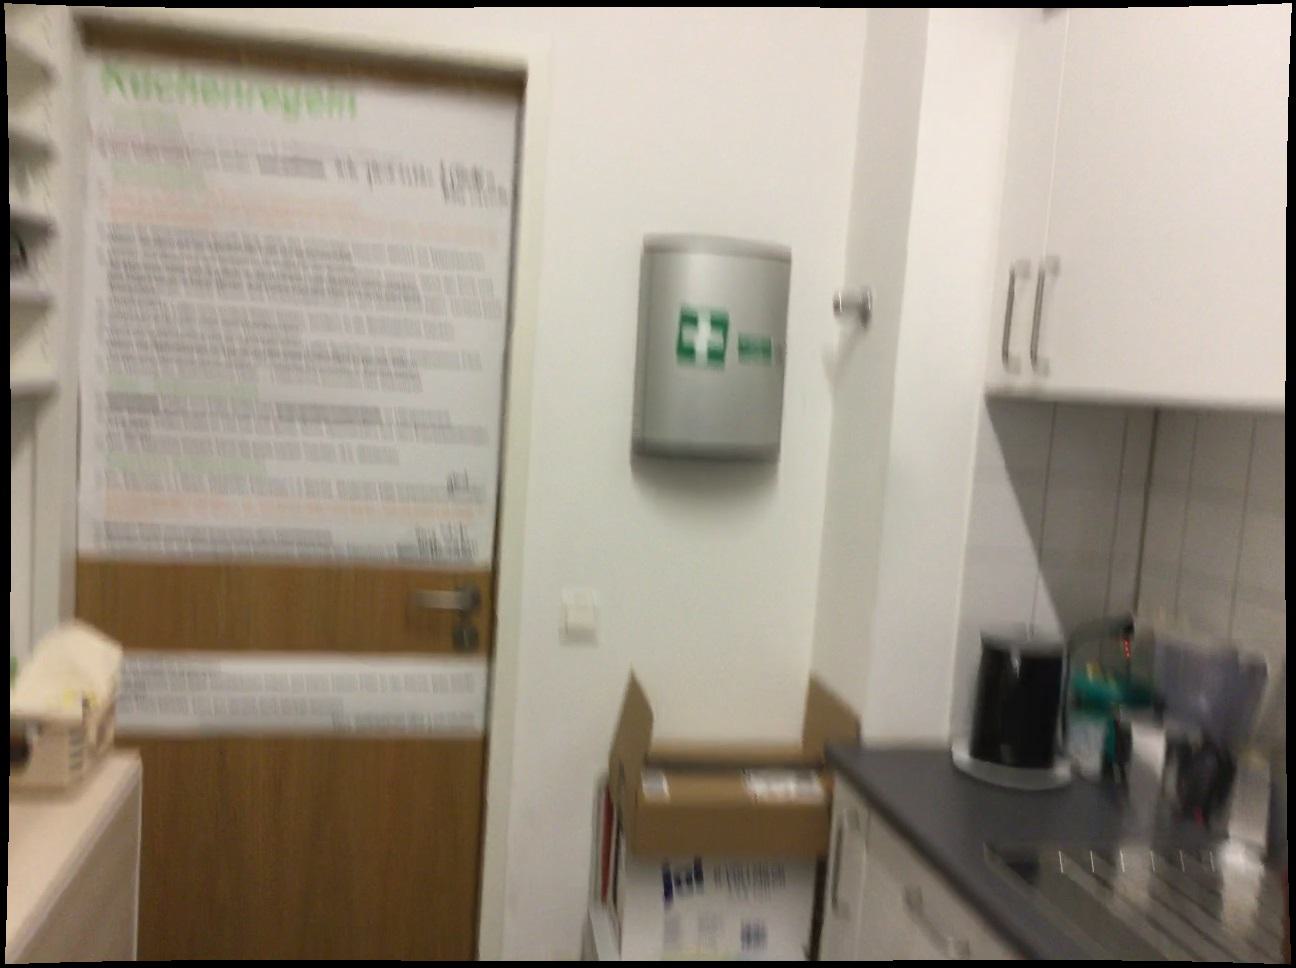
Question: Is the cup right of the door from the world's perspective? Final answer should be yes or no.
Answer: No